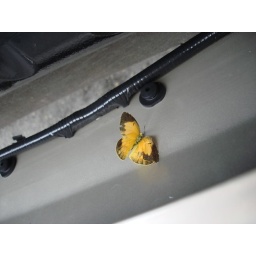
this poor butterfly was in the front bumper of the truck for who knows how long